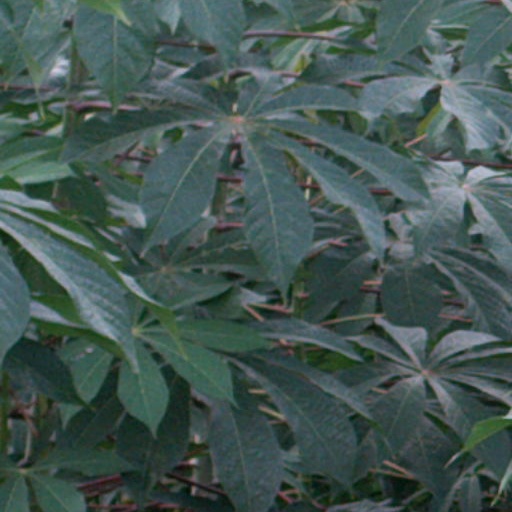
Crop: cassava